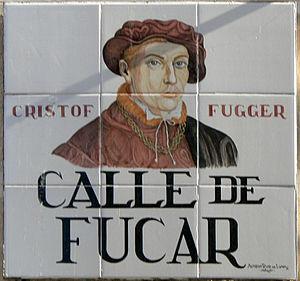
Plaque de Calle de Fucar (rue, (district du Centre) de Madrid (Espagne).